RCW 38

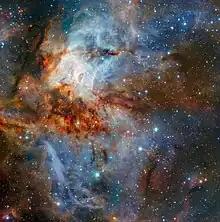
Nebulosity around the embedded star cluster in RCW 38

RCW 38 is a star-forming region in the southern constellation of Vela (known as the Sails). It includes an embedded HII region and a super star cluster. This region is located at a distance of approximately from the Sun.